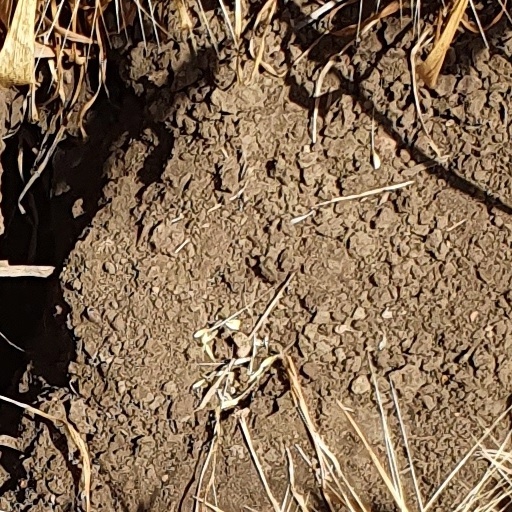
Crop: wheat